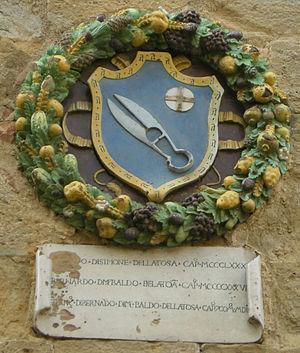
La liste des capitaines du Peuple de Volterra établit la succession chronologique des premiers magistrats de la république de Volterra, qui exercèrent le pouvoir exécutif conjointement avec les podestats.